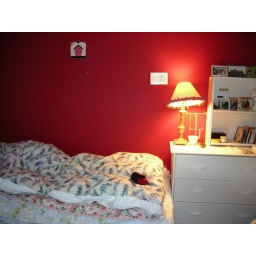
My bed in my Silver Lake bedroom